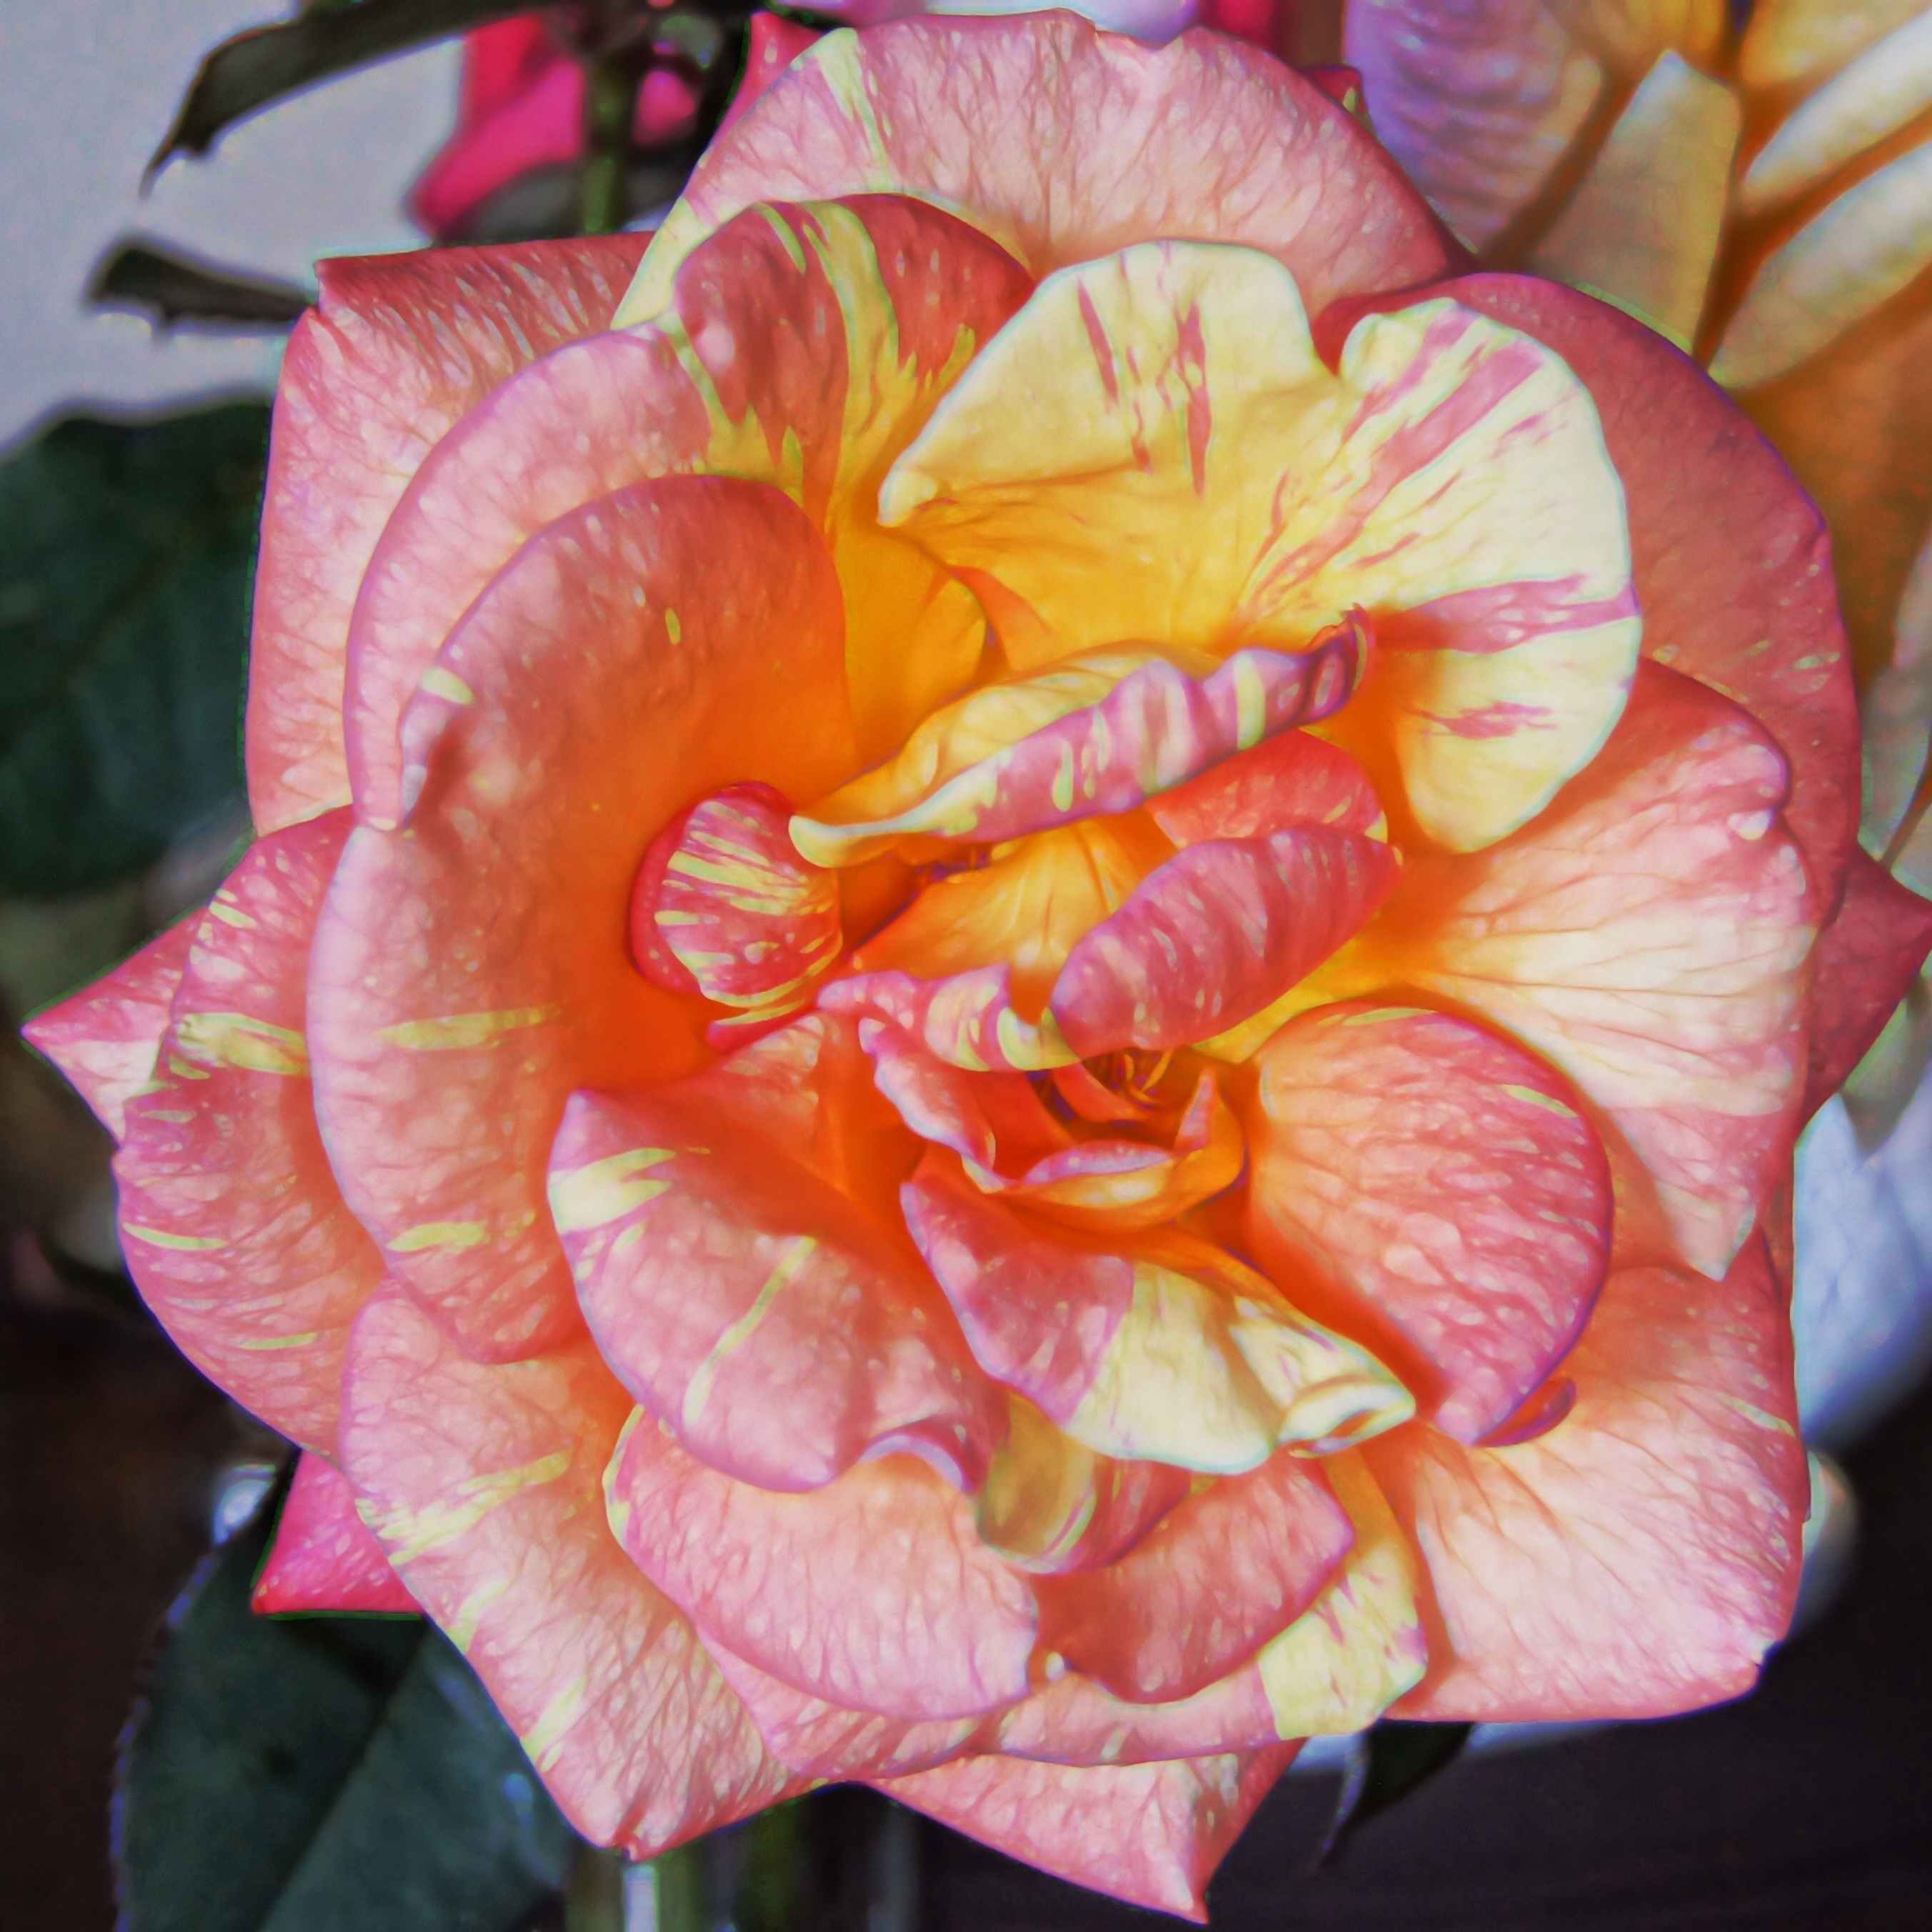
nature, blossom, plant, leaf, flower, petal, bloom, love, red, color, macro, romance, romantic, botany, garden, pink, flora, botanical, close up, roses, soft, macro photography, flowering plant, land plant